August Wilson

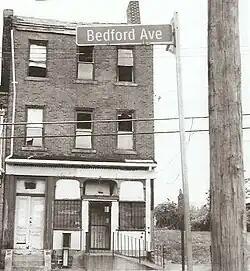
Wilson's childhood home at 1727 Bedford Avenue in Pittsburgh

Malcolm X's voice influenced Wilson's life and work (such as "The Ground on Which I Stand," 1996). Both the Nation of Islam (NOI) and the Black Power movement spoke to him regarding self-sufficiency, self-defense, and self-determination, and he appreciated the origin myths that Elijah Muhammad supported. In 1969 Wilson married Brenda Burton, a Muslim, and became associated with the NOI, though he reportedly did not convert. He and Brenda had one daughter, Sakina Ansari-Wilson. The couple divorced in 1972.